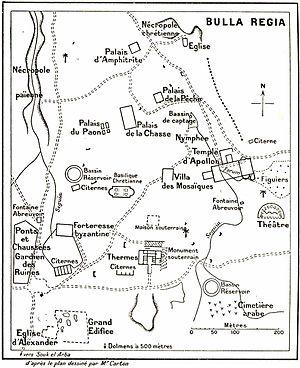
Plan des ruines de Bulla Regia
Bulla Regia est un site archéologique situé dans le nord-ouest de la Tunisie, plus précisément au lieu-dit anciennement dénommé Hammam-Derradji — ce toponyme fixé par l'archéologue, diplomate et membre de l'Institut de France, Charles-Joseph Tissot, n'étant plus usité depuis Gilbert Charles-Picard — à 5 kilomètres au nord de Jendouba.